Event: Nepal Earthquake
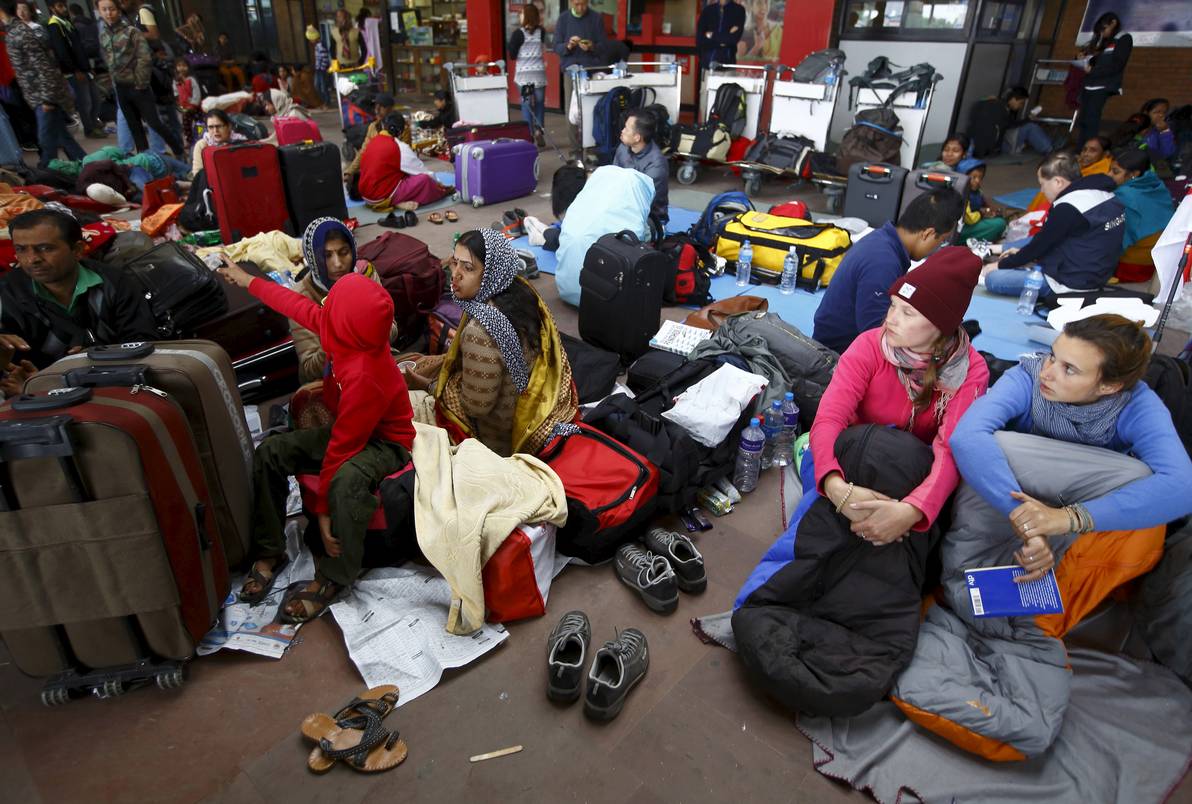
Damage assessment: no_damage